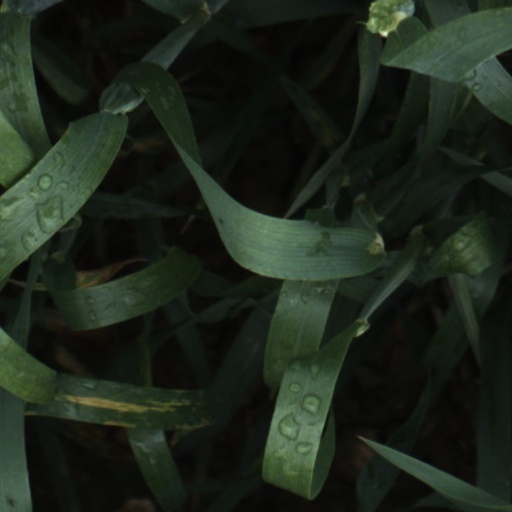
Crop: wheat